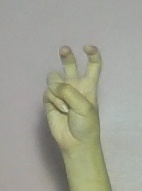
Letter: toot